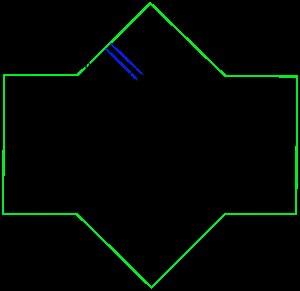
Le château de Southsea fait partie des fortifications d'artillerie d'Henri VIII qu'on appelait aussi « Châteaux Henriciens ». Il fut construit en 1543 sur le front de mer à l'extrémité sud de l'île de Portsea. Ce château fut bâti pour surveiller l'entrée est menant au Solent et celle conduisant au port de Portsmouth. C'est tout près de cet endroit qu'Henri VIII regarda couler la Mary Rose en 1545.